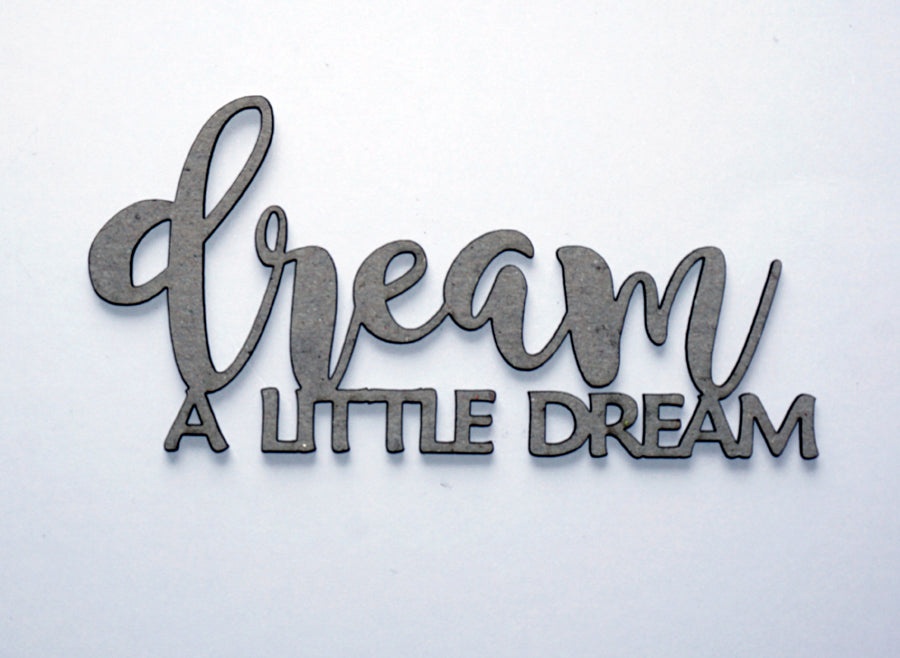
Dream A Little Dream
Brand: 2 Crafty
2Crafty Chipboard - 1pc
Category: Arts & Entertainment > Hobbies & Creative Arts > Arts & Crafts > Art & Crafting Materials > Craft Shapes & Bases > Craft Wood & Shapes > Craft Wood Shapes